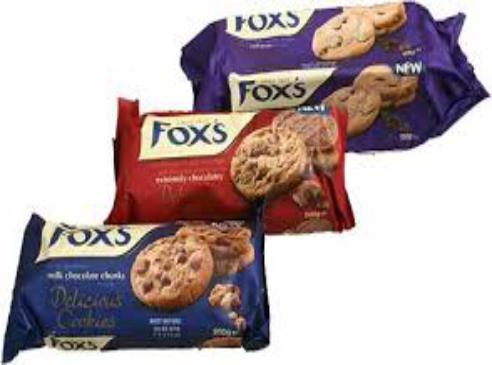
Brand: Fox's Biscuits
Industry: Food